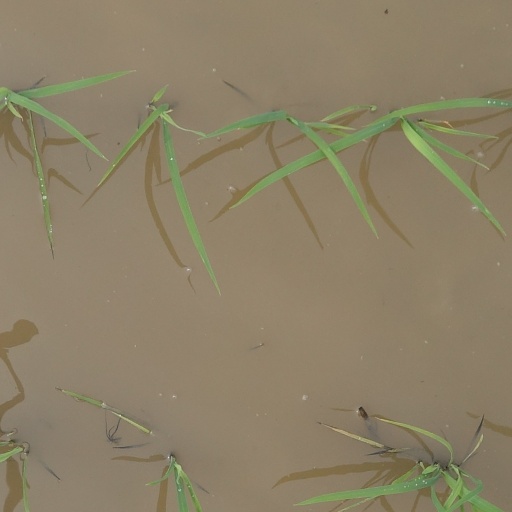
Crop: rice